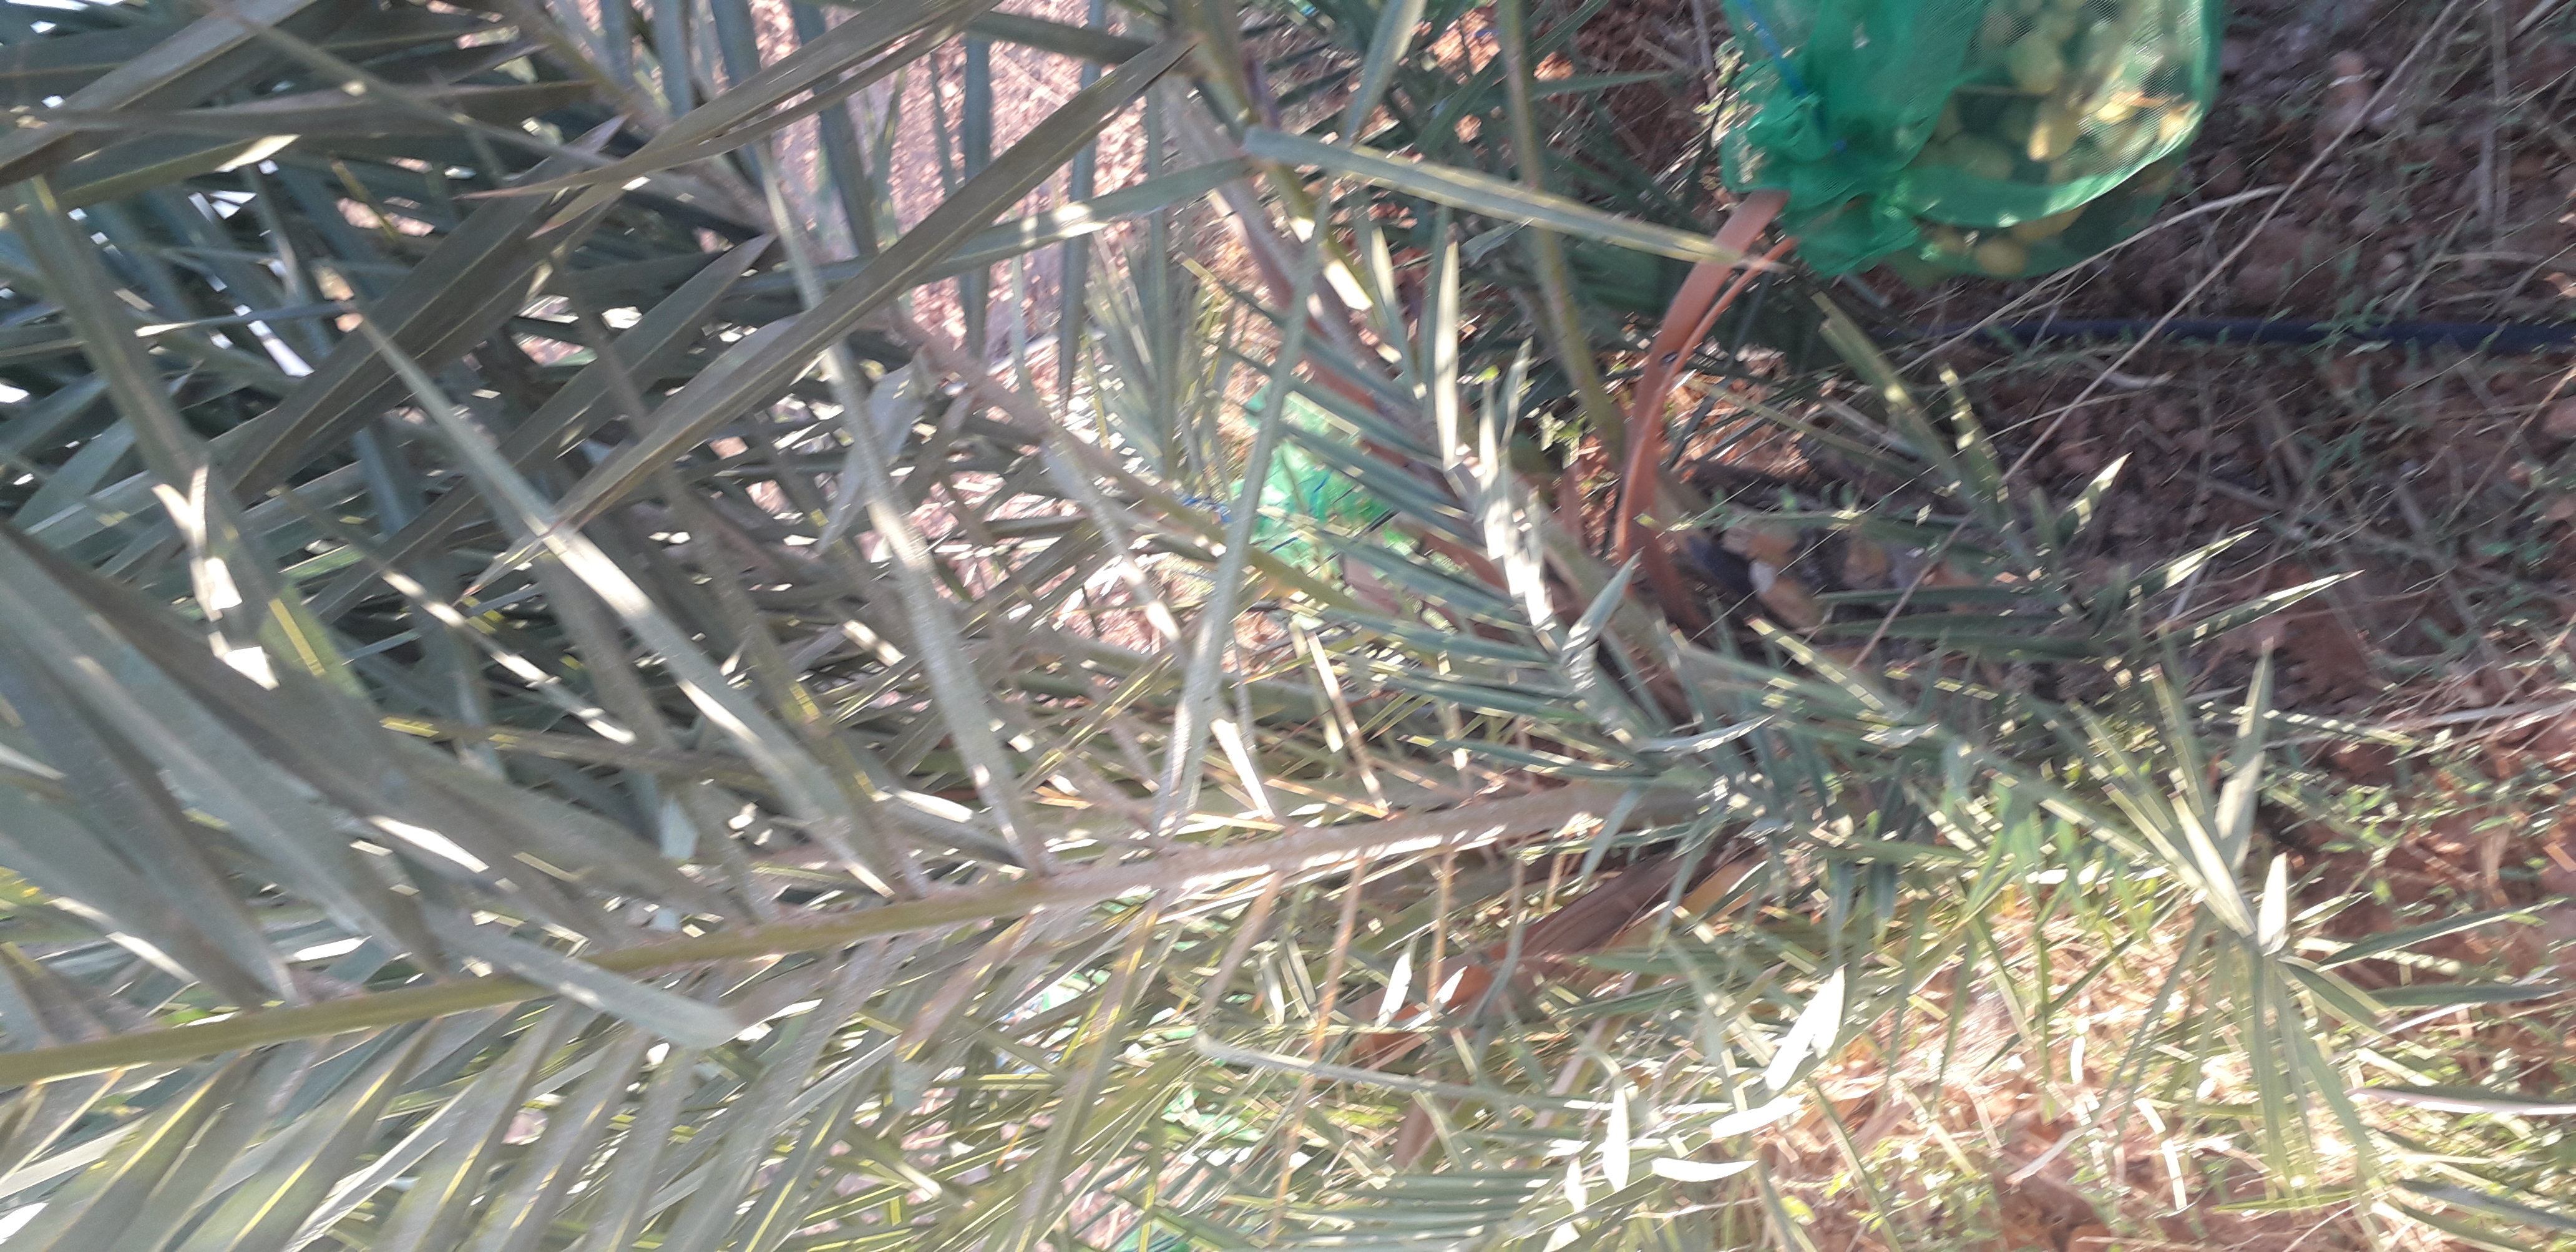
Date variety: Boufagous